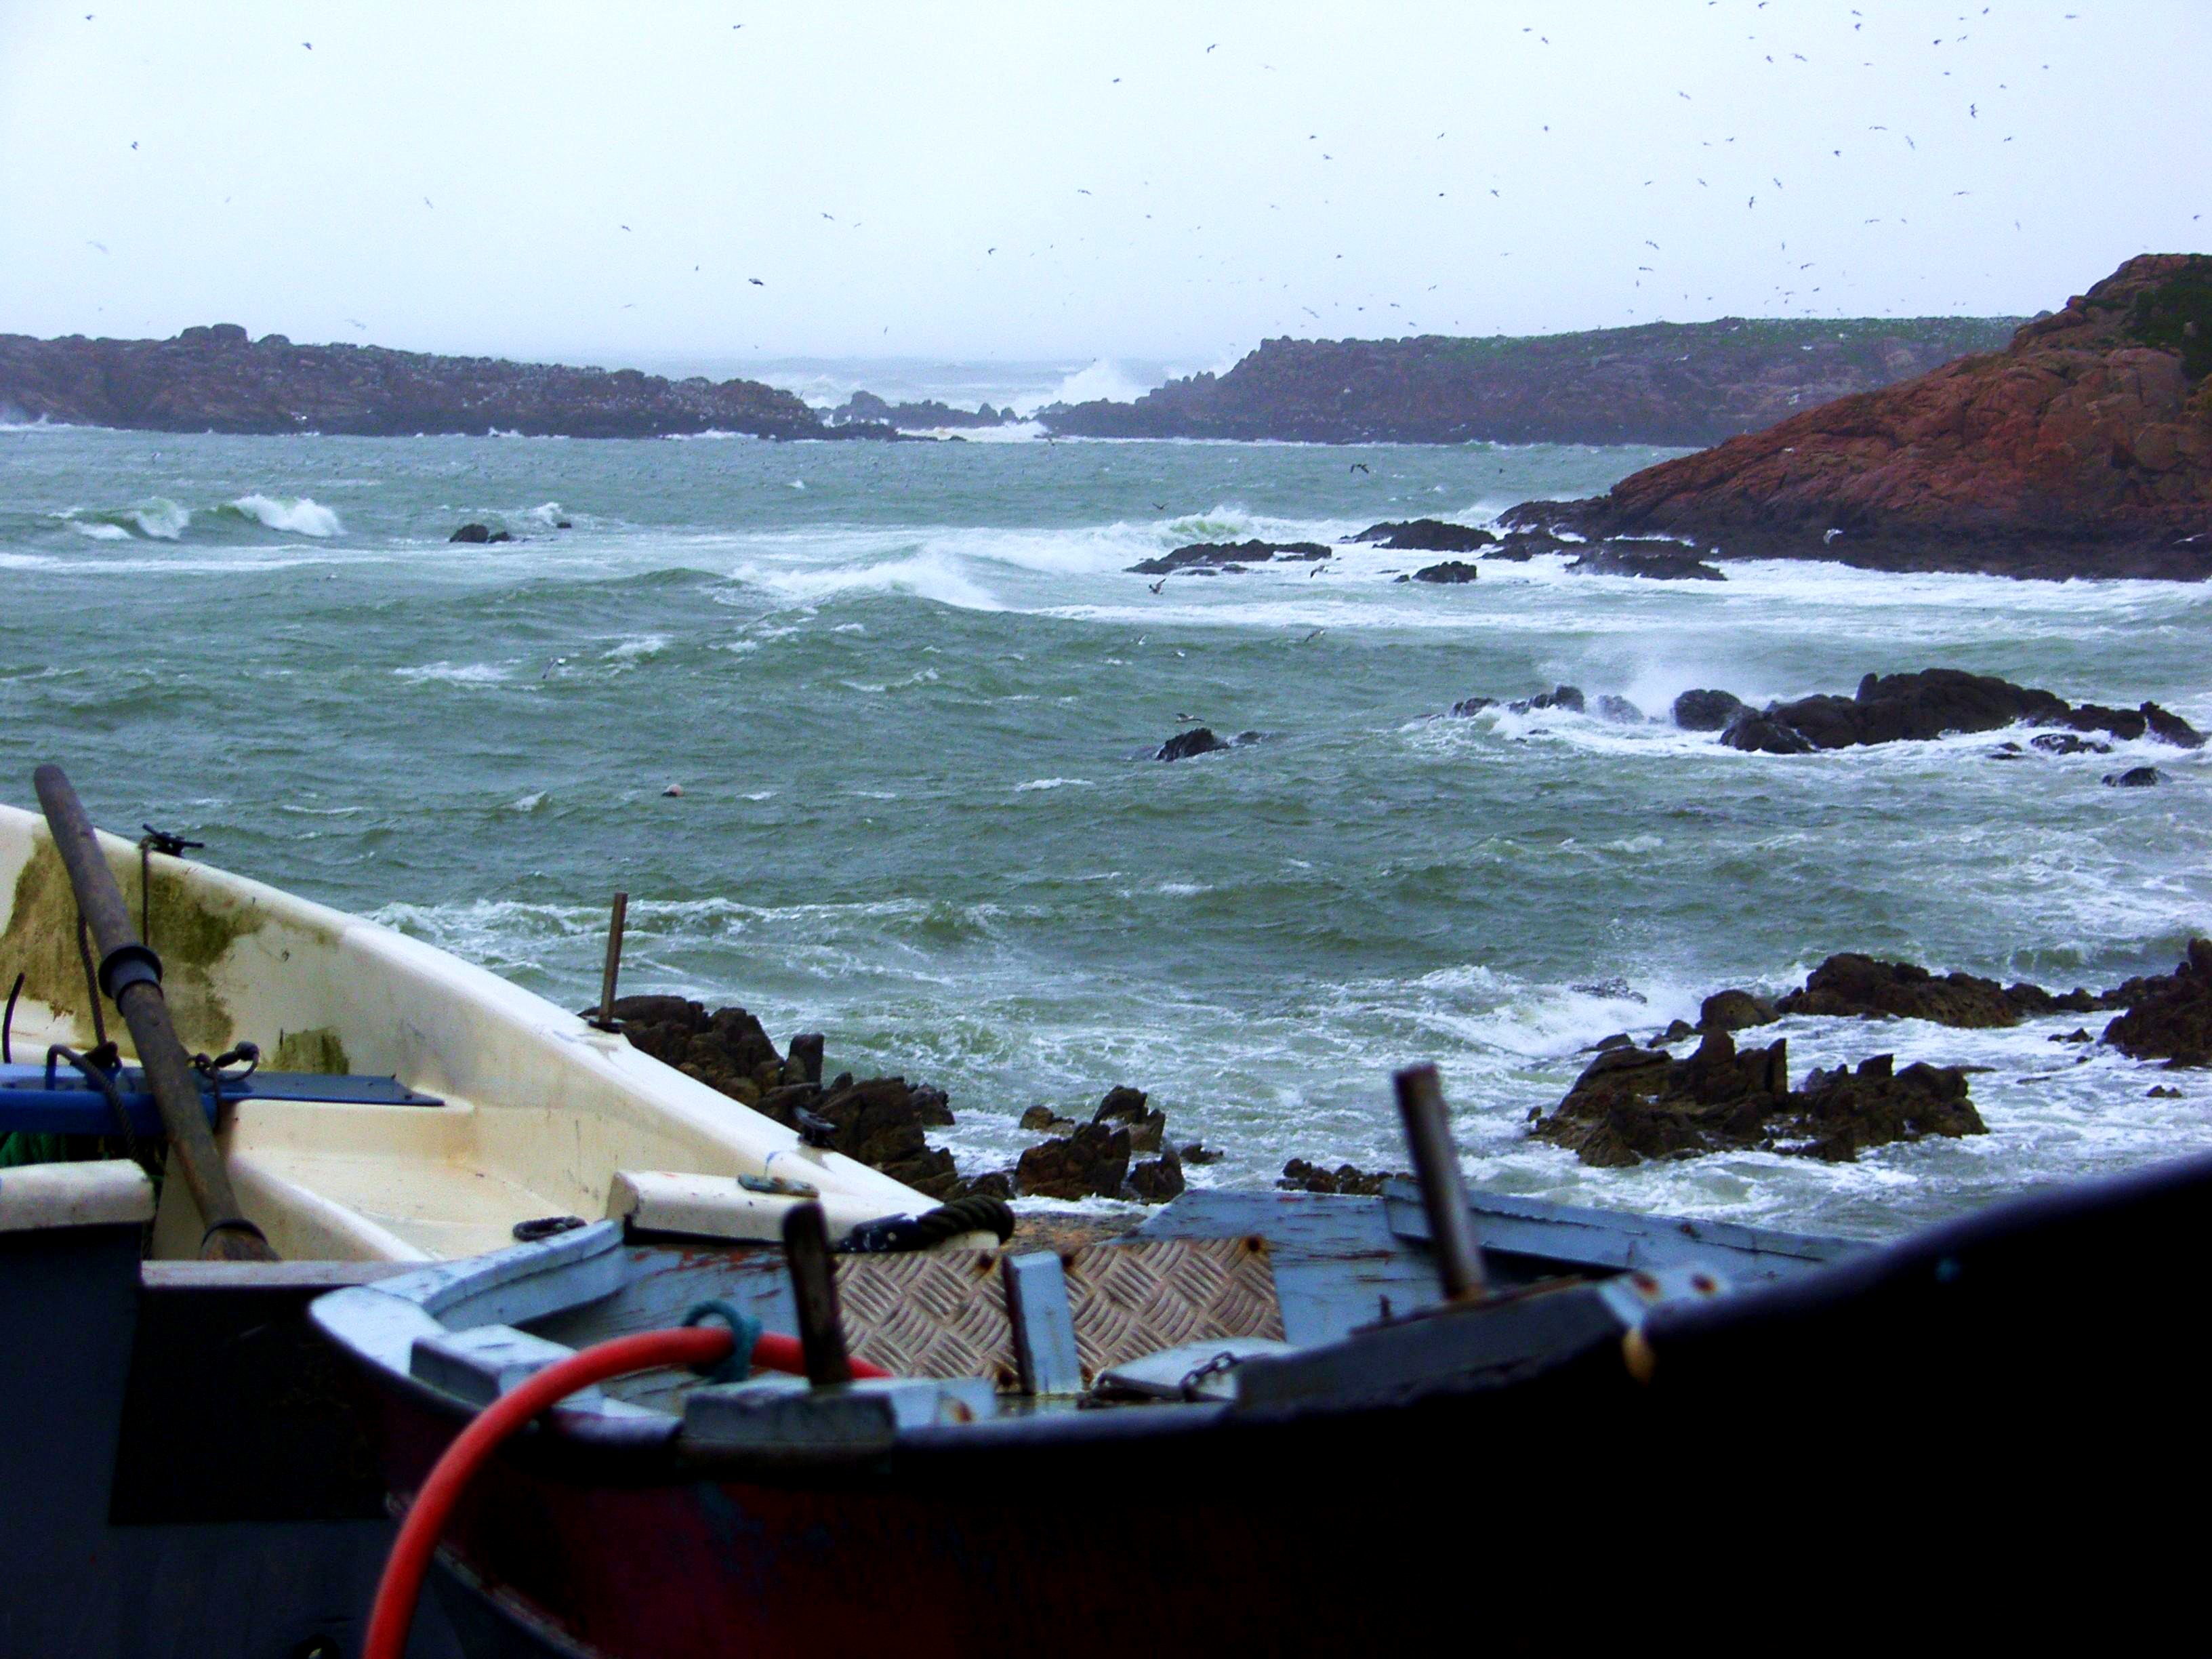
beach, landscape, sea, coast, ocean, boat, shore, wave, cove, vehicle, bay, la, boating, ggl1, coru agaliciaspainscenery